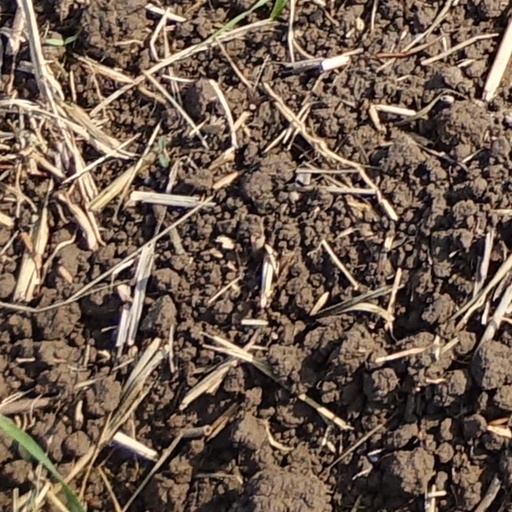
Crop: wheat